West's Furniture Showroom

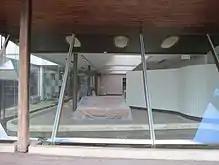
View through the angled shopfront windows, 2015

The former West's Furniture Showroom occupies part of a urban block on the northeast edge of Fortitude Valley, Brisbane. Addressing the major thoroughfare of Wickham Street to the southeast, the building is bounded to the northwest by Knapp Street, and to the northeast and southwest by commercial properties of a similar scale. The terraced block is divided into three distinct sections, with the showroom occupying the southeast end. Buildings to the rear of the showroom are outside of the heritage boundary and are not of cultural heritage significance. A cantilevered awning projects from the showroom, over the Wickham Street footpath.